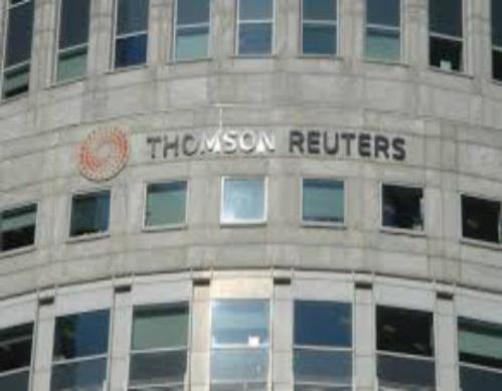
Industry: Others